Elea-Mariama Diarra

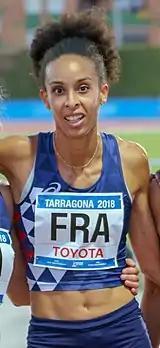
Diarra in 2018

Elea-Mariama Diarra (born 8 March 1990 in Lyon) is a French athlete, specialising in the 400 meters. She runs for Décines Meyzieu Athletics.